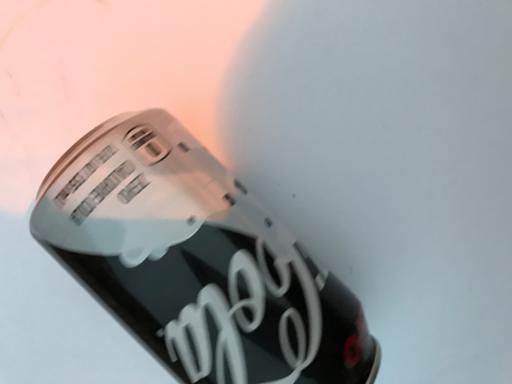
Label: metal